Elias, Duke of Parma

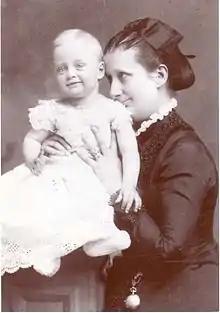
Elias with his mother, Maria Pia

Despite the loss of the throne, his father Robert enjoyed considerable wealth. They owned castles at Schwarzau am Steinfeld near Vienna in Austria, Villa Pianore, between Pietrasanta and Viareggio in Italy, and the magnificent Château de Chambord in France (up until its confiscation in World War I).